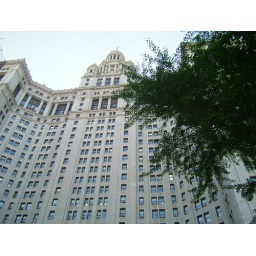
Big building near ground zero, 2